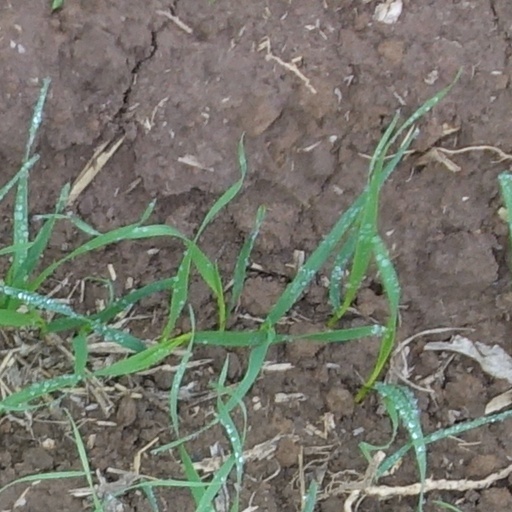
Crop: wheat